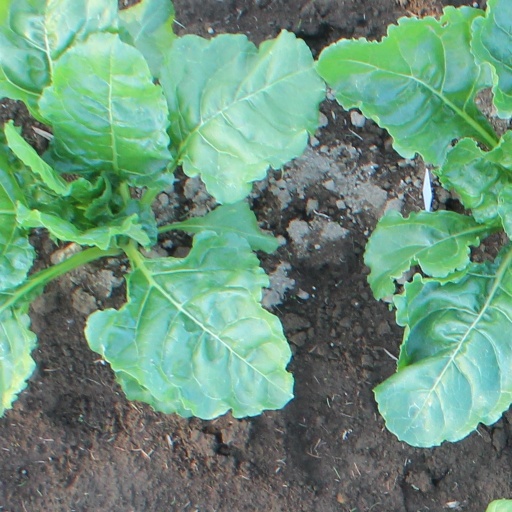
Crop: sugar beet